10 Minutes (Lee Hyori song)

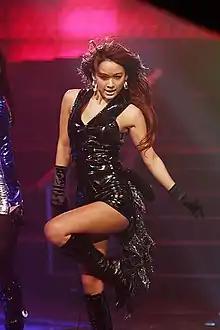
The song's popularity led to what South Korean media called the "Hyori Syndrome".

"10 Minutes" won numerous accolades, including the Most Popular Music Video daesang at the 2003 Mnet Music Video Festival and the Grand Prize at the annual KBS Music Awards. It won the Grand Prize at the 2003 SBS Gayo Daejeon.